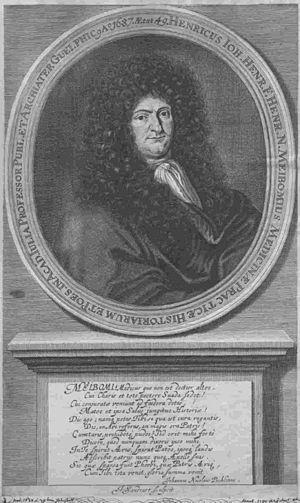
Heinrich Meibom, né le 29 juin 1638 à Lübeck et mort le 26 mars 1700 à Helmstedt, est un médecin et érudit allemand connu aussi comme Meibomius, forme latinisée de son nom.